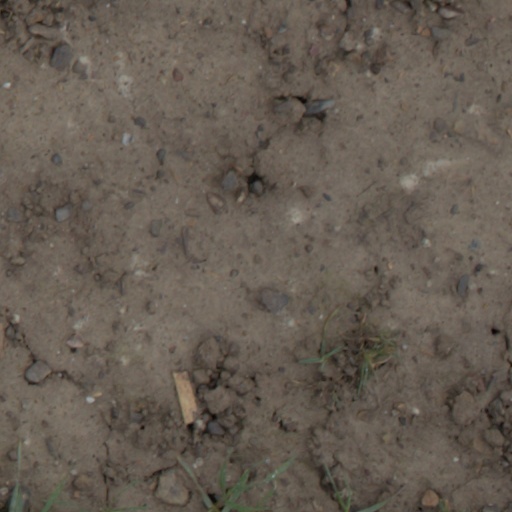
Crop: wheat